Pottawatomie Indian Pay Station

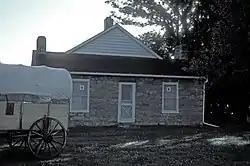

Pottawatomie Indian Pay Station is a historic building in St. Marys, Kansas and associated with the Potawatomi tribe.